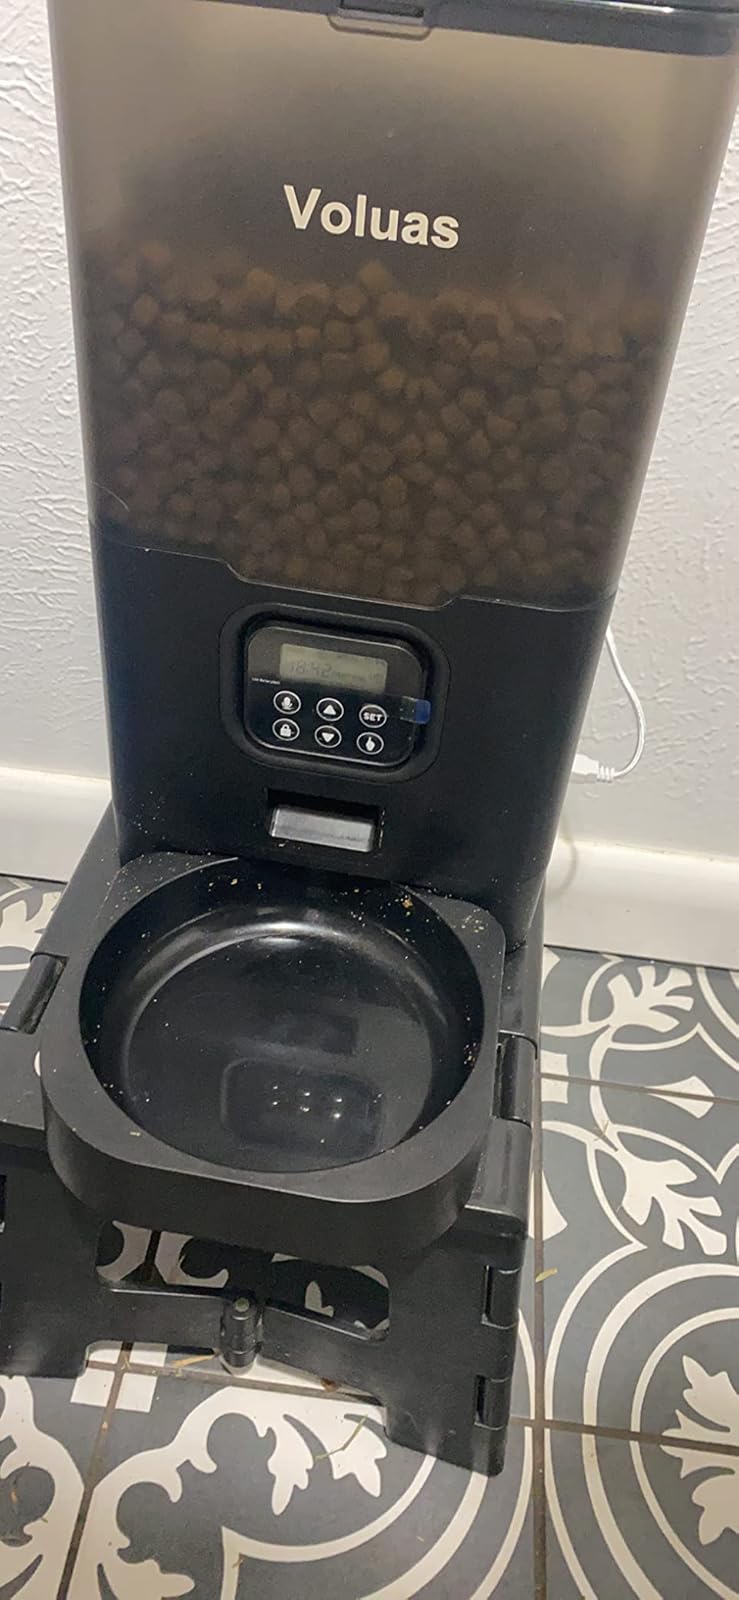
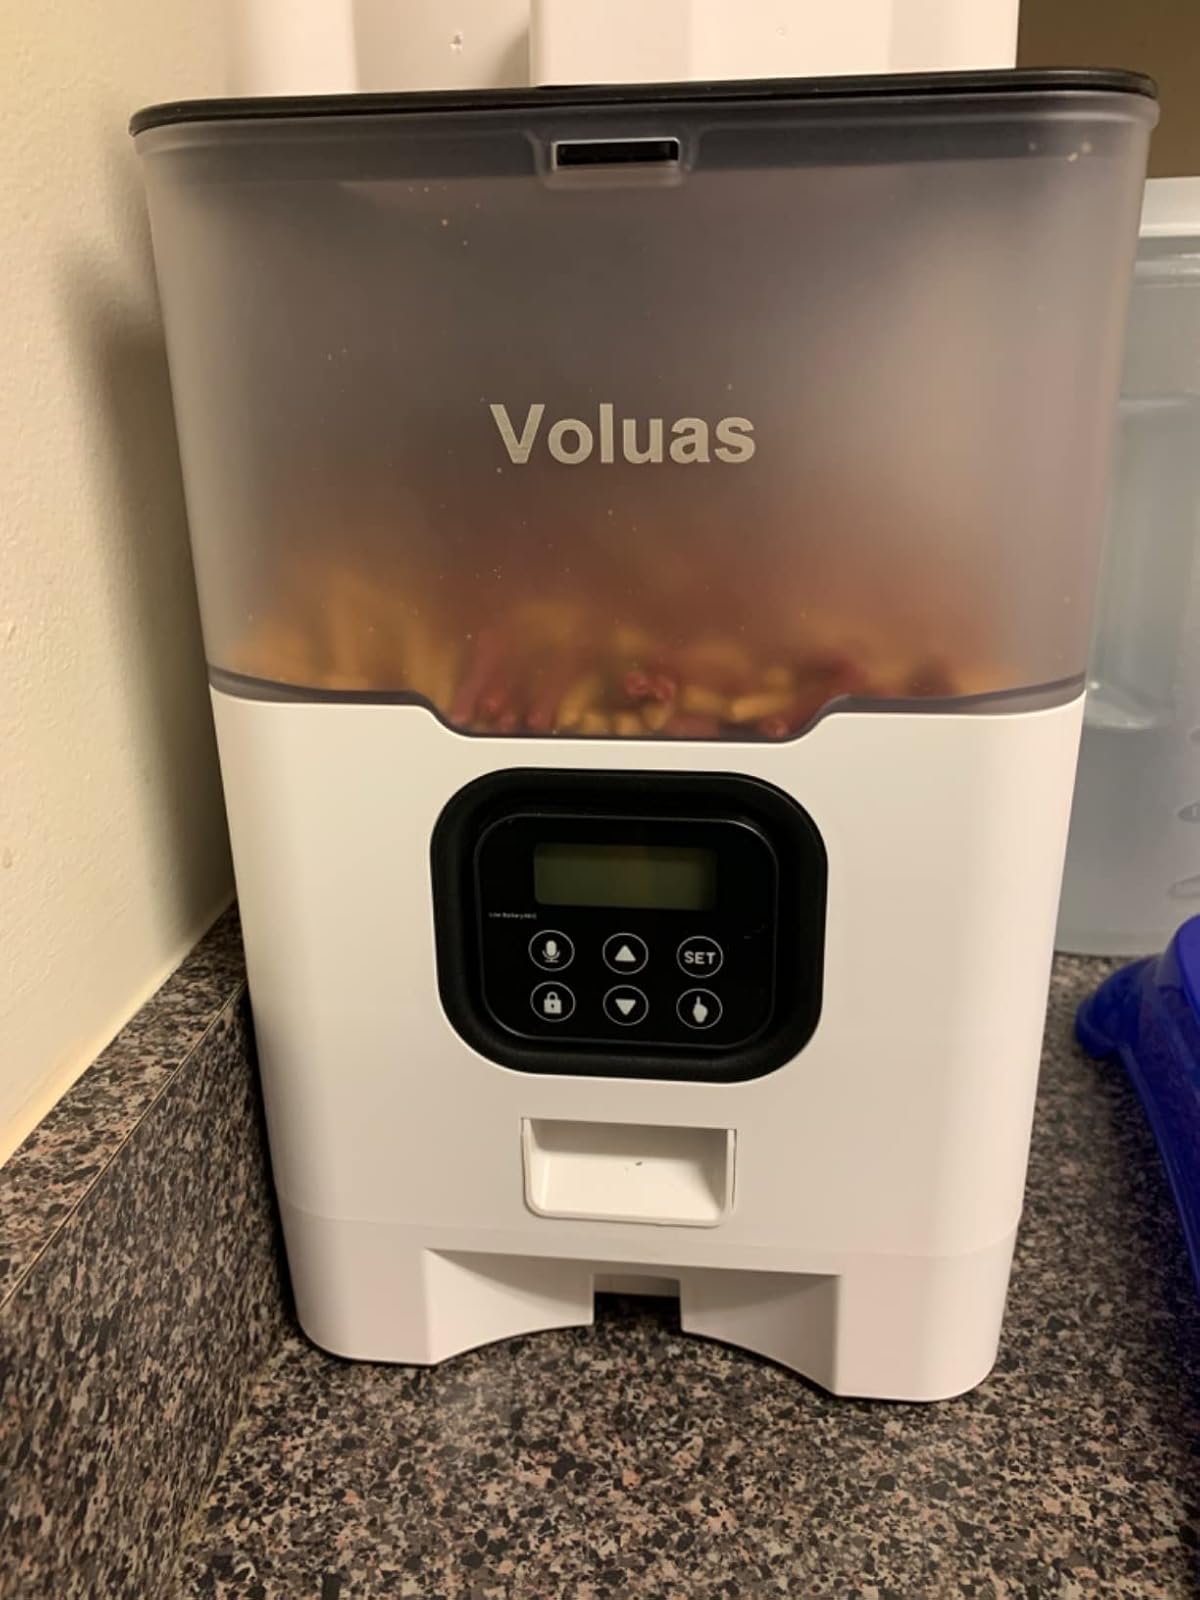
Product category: items_feeder
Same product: no